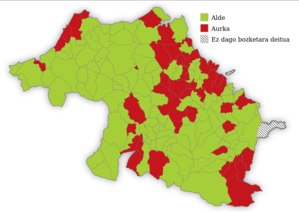
La communauté d'agglomération Pays Basque, abrégé en communauté Pays Basque, est une communauté d'agglomération française située dans le département des Pyrénées-Atlantiques et la région Nouvelle-Aquitaine.